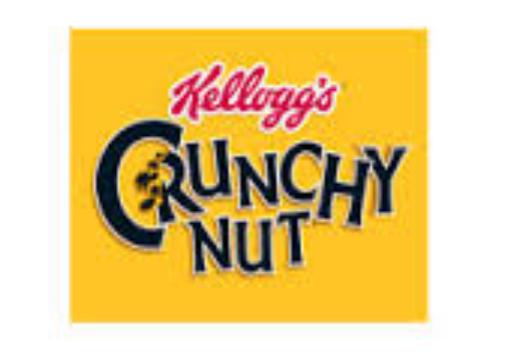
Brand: Crunchy Nut
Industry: Food